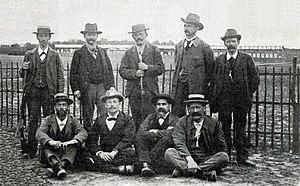
L'équipe de tir suisse aux Jeux Olympiques de 1900, championne par équipe au révolver et aux armes libres.
Neuf épreuves de tir ont été organisées lors des Jeux olympiques de 1900 à Paris. Elles se sont déroulées au camp militaire de Satory et ont rassemblé 72 participants appartenant à 8 nations.